Charles D. Bouldin

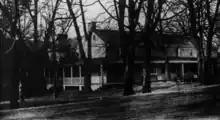
Eagle Hotel (renamed Clubhouse Inn) in 1917

Bouldin worked as a printer. In 1830, he moved with his family from Baltimore to Bel Air. He bought the "Bond of Union", the only newspaper in Harford County at the time. He changed the name to the "Harford Republican" in support of the Democratic Party. He published the "Republican" until 1849 when he turned over management of the paper to his son William. He then managed the Eagle Hotel in Bel Air.